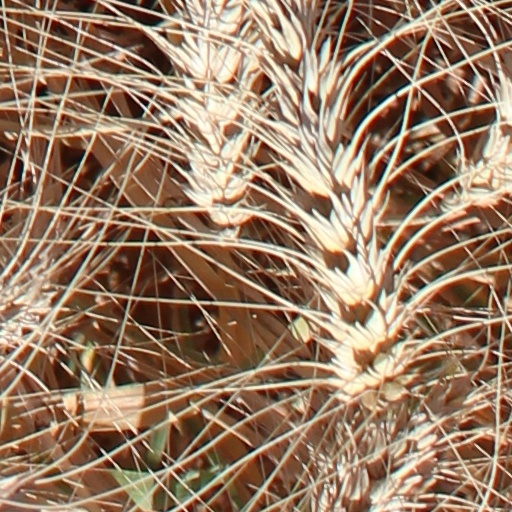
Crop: wheat